Gion

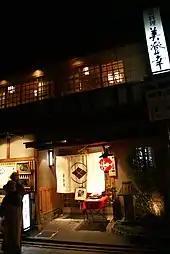
A typical restaurant in Gion

Gion retains a number of old-style Japanese houses called , which roughly translates to "townhouse", some of which function as , or "teahouses", where geisha entertain guests at parties, involving singing, traditional dance performances, drinking games and conversation. Both geisha and can be seen travelling throughout the district to attend parties, lessons and various other engagements. A number of dressing-up parlors, known as studios, will dress tourists up as or geisha for a fee, allowing them to walk through the streets of Gion and have their photo taken; by law in Kyoto, these tourists are required to dress inaccurately, so as not to impersonate geisha or .